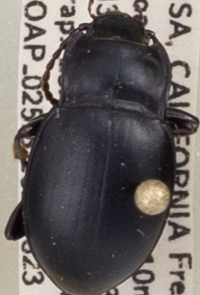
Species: Metrius contractus
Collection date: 2022-08-23
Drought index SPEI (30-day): -0.54
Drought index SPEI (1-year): -1.45
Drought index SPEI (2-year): -2.09